Eastern imperial eagle

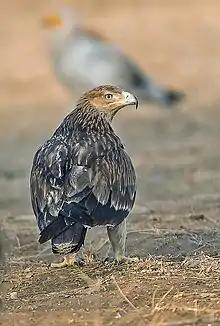
Eastern imperial eagles may be attracted to carrion quite often especially in winter. Here with another scavenger, the Egyptian vulture, in the background.

In warmer, southerly areas, the primary prey species seem to generally be smaller. In Georgia, social voles ("Microtus socialis") were the primary food, comprising about 15% of 341 prey items. For wintering imperial eagles, the most frequent live prey (though carrion was mainly eaten) was Sundevall's jird ("Meriones crassus"). Both of these small rodents probably average only about in body mass. Numerous other small mammals may also be occasionally taken including several species each of hedgehogs, shrews and moles, beyond the common hare, at least 7 other species of lagomorphs, about a dozen species each of murid rodents and cricetid rodents (especially hamsters and voles), 5 species of zokor and assorted dormice and jerboas. Thus, eastern imperial eagles appear to prefer rodents and similar small mammals that are burrow-dwelling and/or partial to ground dwelling in open grass or fields along wooded edges.